Valery Sakhashchyk

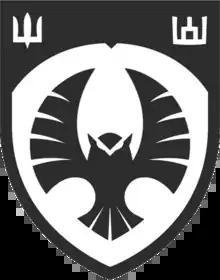
Emblem of the 1st separate amphibious assault company "Belarus"

In June 2023 it became known that Valery Sakhashchyk headed a separate Belarusian airborne assault company in the armed forces of Ukraine. The Belarusian company "has been carrying out combat missions in one of the most difficult front sectors in southeastern Ukraine for the second month, gaining combat experience necessary for the creation of a new, high-tech and highly effective Belarusian army". The 1st separate amphibious assault company of Belarusians is part of the 79th Air Assault Brigade.